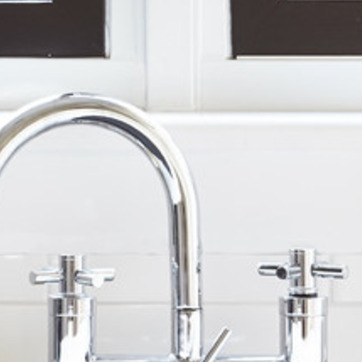
Material: metal